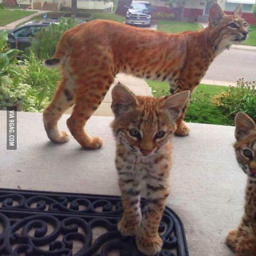
when you go to get your mail and there are biological species in your front door